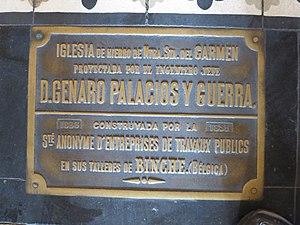
La basilique Saint-Sébastien, est un édifice religieux catholique sis dans le district de Quiapo de Manille, aux Philippines. Une église de bois de 1621, plusieurs fois détruite et reconstruite, est remplacée à la fin du XIXᵉ siècle par un nouvel édifice de style néo-gothique qui a la particularité architecturale d’être en acier, exemplaire unique en Asie. Achevée en 1891 et élevée au rang de basilique mineure en 1890 par Léon XIII, elle est église paroissiale tout en étant sanctuaire marial dédié à Notre-Dame du Mont-Carmel.